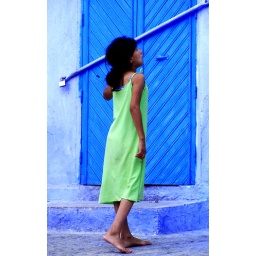
girl in green dress, Chaouen